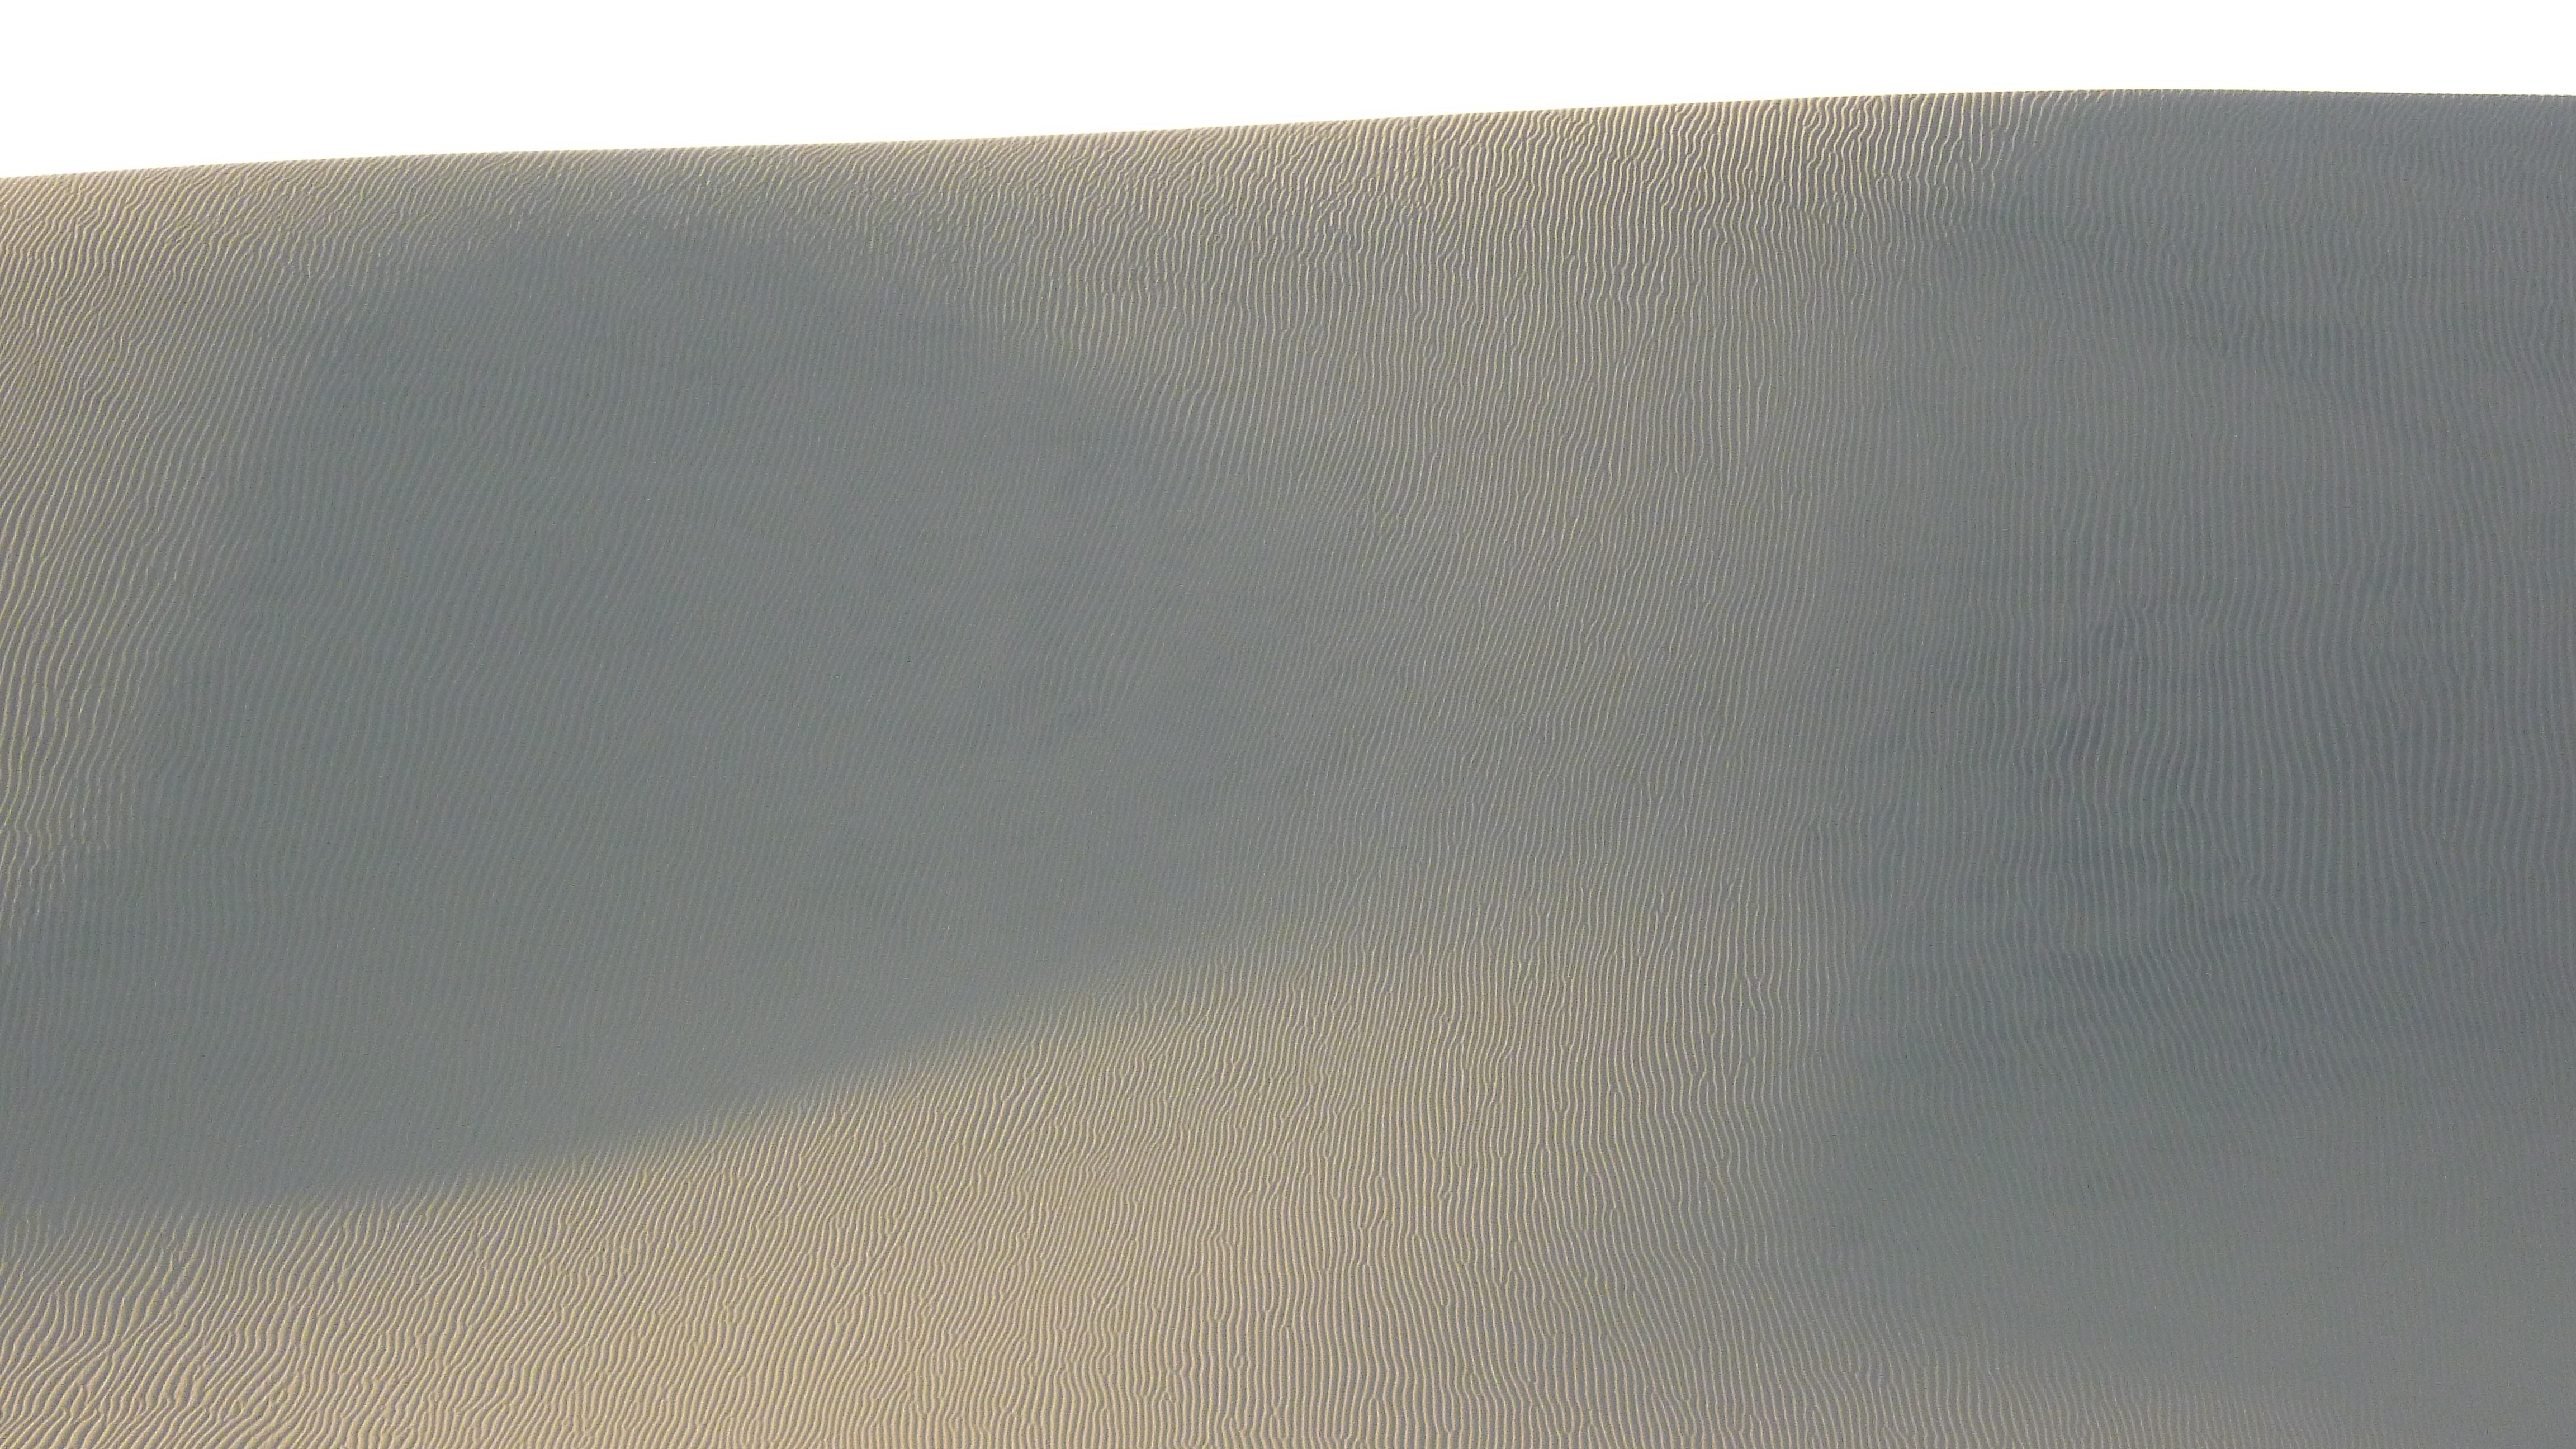
material